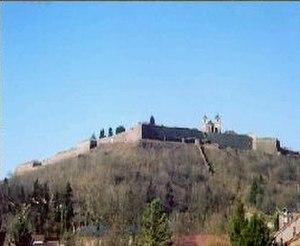
Cette page concerne les événements qui se sont produits durant l'année 2002 en Lorraine.